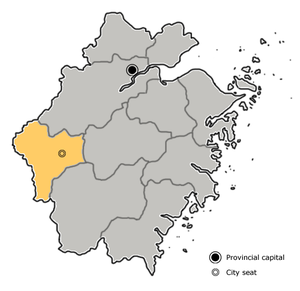
Quzhou est une ville du sud-ouest de la province du Zhejiang en Chine. On y parle le dialecte de Quzhou du wu. Dans les anciennes sources occidentales, depuis les rapports des missionnaires français, son nom était romanisé en Kyu-tchéou-fou ou Kiou-tchéou-fou.